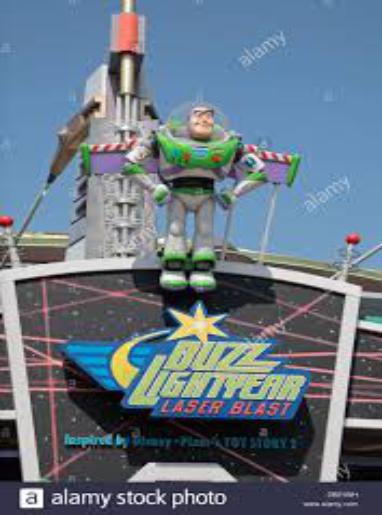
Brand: Buzz Blasts
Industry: Food